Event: Nepal Earthquake
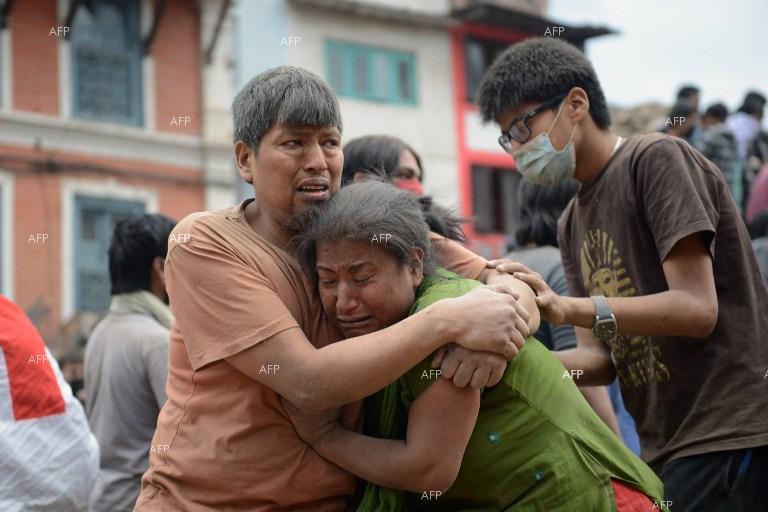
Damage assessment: damage